Azerbaijan

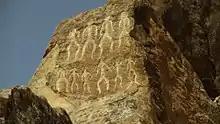
Petroglyphs in Gobustan National Park dating back to the 10th millennium BC indicating a thriving culture

The earliest evidence of human settlement in the territory of Azerbaijan dates back to the late Stone Age and is related to the Guruchay culture of Azykh Cave. Early settlements included the Scythians during the 9th century BC. Following the Scythians, Iranian Medes came to dominate the area to the south of the Aras river. The Medes forged a vast empire between 900 and 700 BC, which was integrated into the Achaemenid Empire around 550 BC. The area was conquered by the Achaemenids leading to the spread of Zoroastrianism.